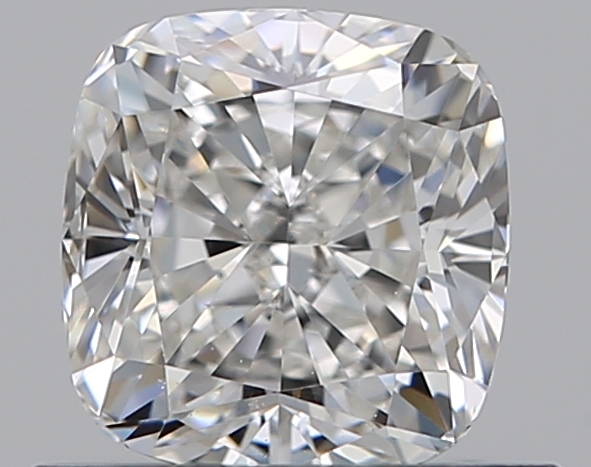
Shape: cushion
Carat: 0.75
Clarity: VS1
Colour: G
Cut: EX
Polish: EX
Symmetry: EX
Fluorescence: N
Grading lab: GIA
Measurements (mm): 5.22 x 5 x 3.45